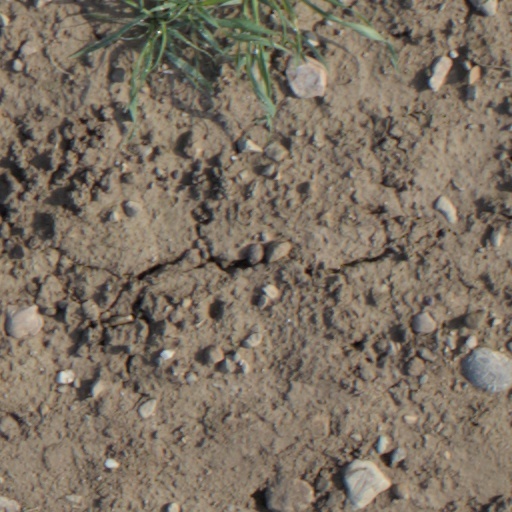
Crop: wheat